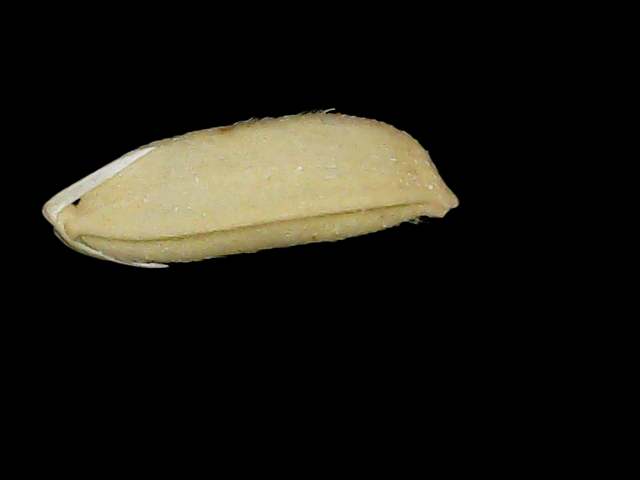
Rice variety: Br23